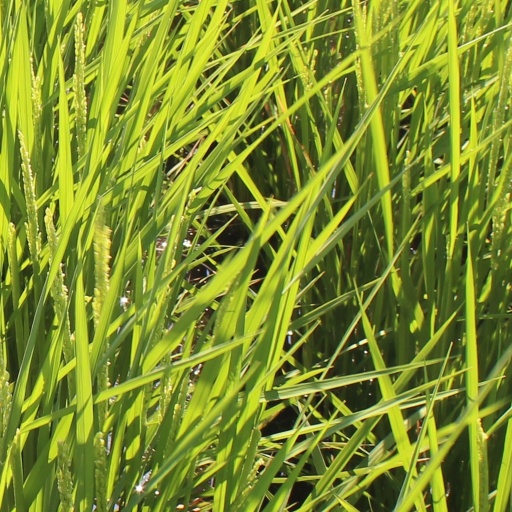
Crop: rice